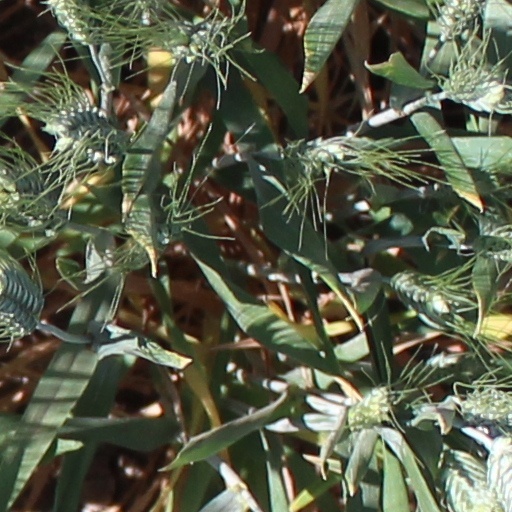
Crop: wheat